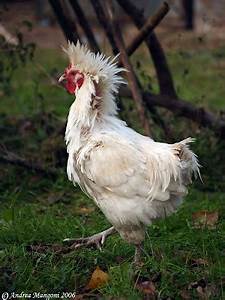
Label: gallina